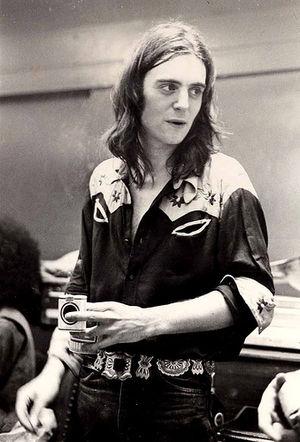
Terry Reid, né le 13 novembre 1949 à Huntingdon, est un guitariste et un chanteur de rock anglais célèbre pour sa voix unique.